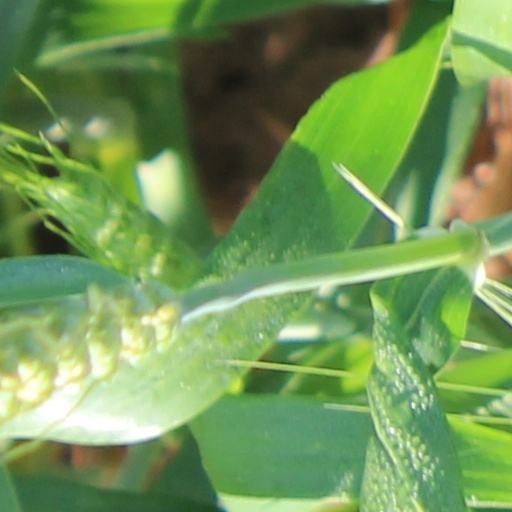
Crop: wheat